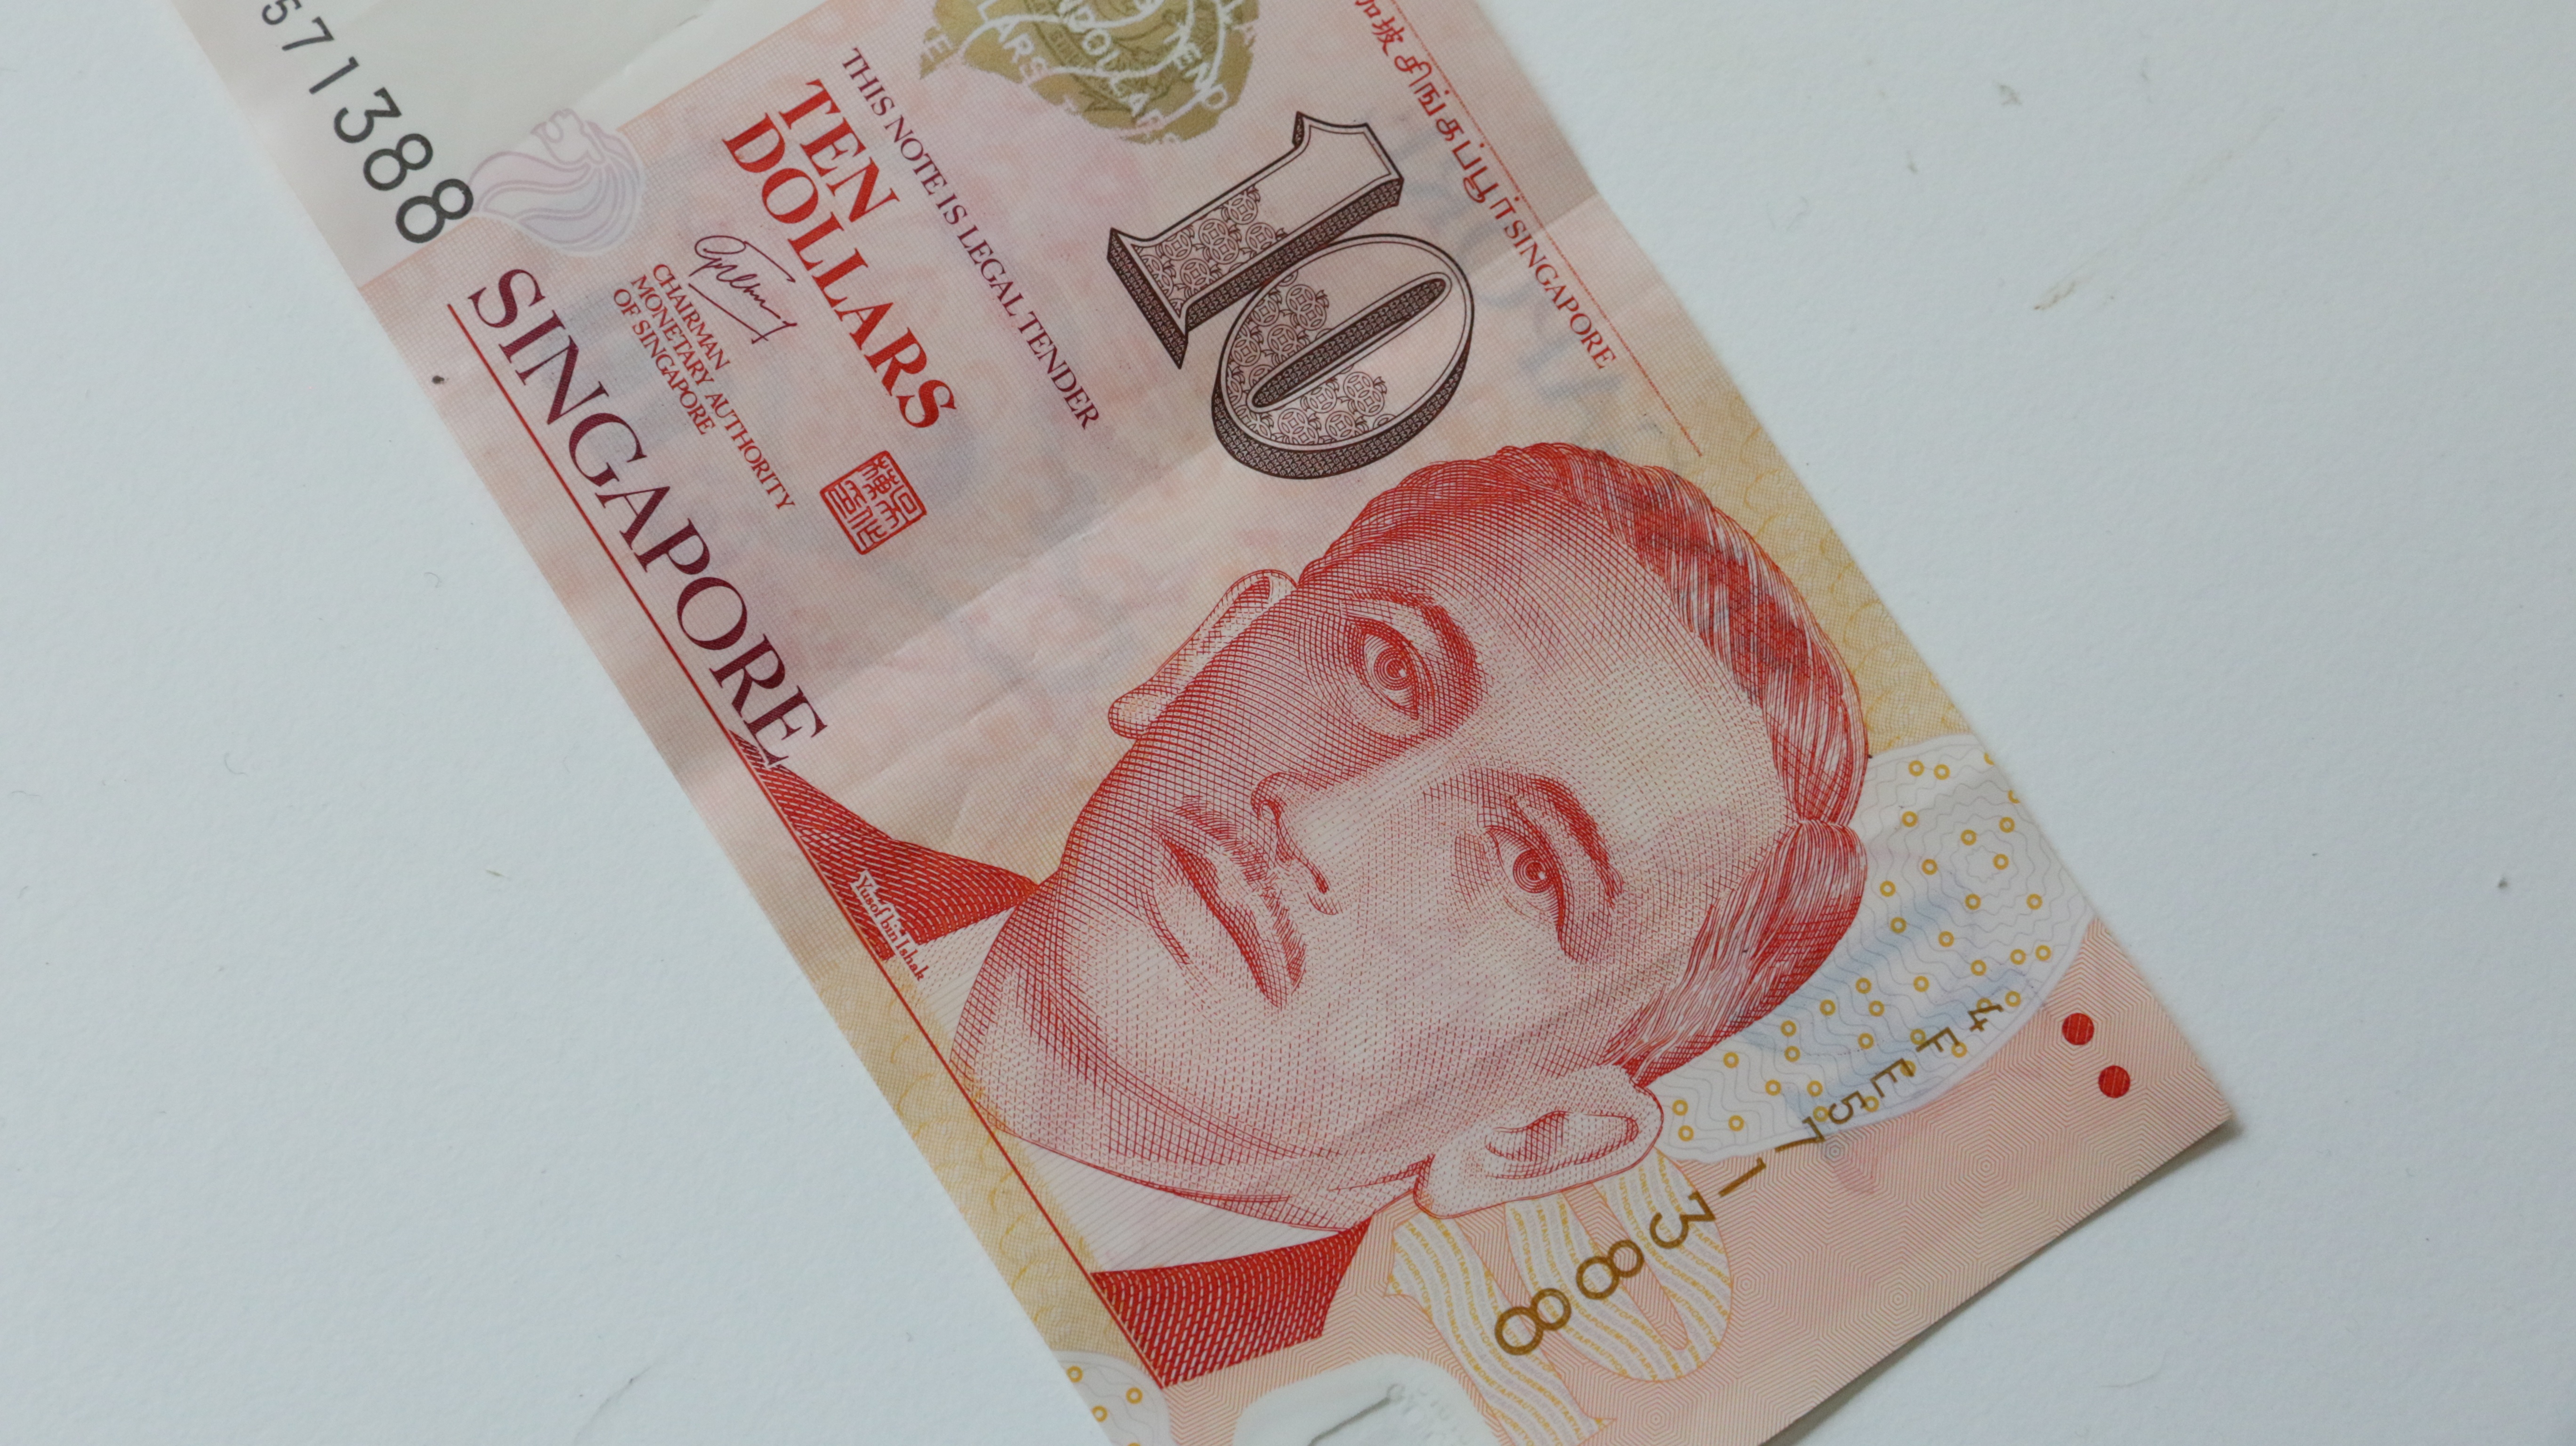
pattern, money, pink, note, label, bank, currency, dollar, banking, singapore, finance, economic, singaporean, sgd, yusof ishak, yusof, singapur dollar